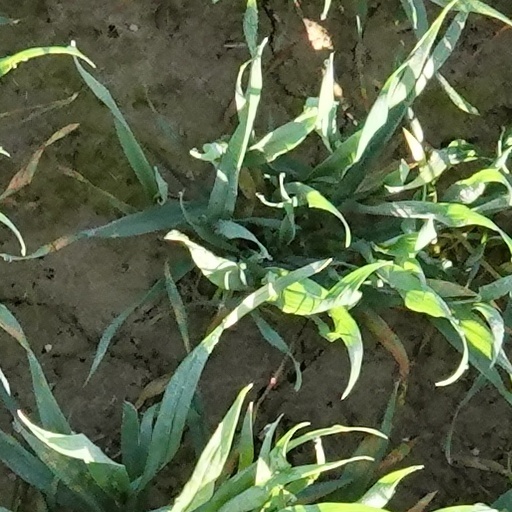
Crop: wheat